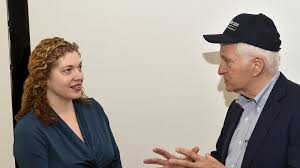
Label: Iskander